Achaia (Roman province)

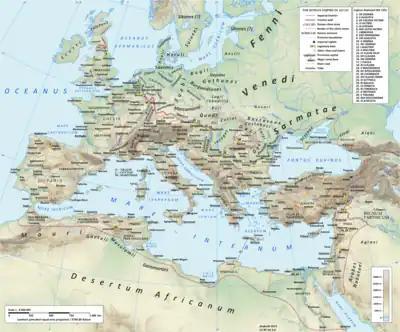
The Roman Empire under Hadrian, showing the senatorial province of Achaia (southern Greece)

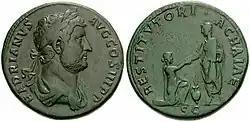
"Sestertius" of Hadrian celebrating Achaia province.

After the defeat of Antony and Cleopatra at the Battle of Actium, the Emperor Augustus separated Greece, Thessaly, and part of Epirus from Macedonia in 27 BC. The new province was named Achaia and was a senatorial province (Macedonia remained a senatorial province as well). In AD 15, Emperor Tiberius, responding to complaints of mismanagement by the senatorial proconsul made Achaia and Macedonia Imperial provinces and placed both of them under the control of Gaius Poppaeus Sabinus, the Imperial procurator of Moesia. After Sabinus' death in AD 35, this situation continued under the new procurator, Publius Memmius Regulus, until AD 44, when Emperor Claudius separated Macedonia and Achaia once more and restored them to the Senate.